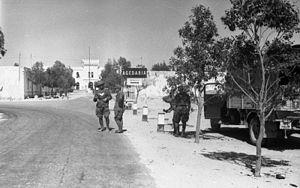
La litoranea Balbo, ou via Balbia, après 1940, est une route qui parcourait sur toute sa longueur la côte de la colonie de la Libye italienne. Après les années 1960, elle est devenue l'autoroute côtière libyenne.